Cyclone Urmil

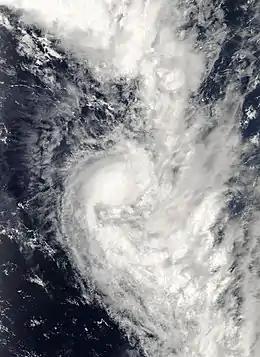
Cyclone Urmil near peak intensity on January 14

Tropical Cyclone Urmil (RSMC Nadi designation: 06F, JTWC designation: 07P) was a short lived storm of January 2006 that explosively intensified to reach its peak intensity as a high-end Category 2 cyclone on the Australian Scale, just 12 hours after being named. Forming out of a tropical disturbance early on January 14, Urmil quickly intensified before weakening just as quickly. The intensification was a result of the main convective banding feature wrapping around the center of circulation. However, the combination of high wind shear and the rapid movement of the cyclone caused convection to become separated from the center. By January 15, the storm transitioned into an extratropical cyclone shortly before dissipating. Urmil had only minor effects on land; scattered vegetation damage was reported in Tonga.